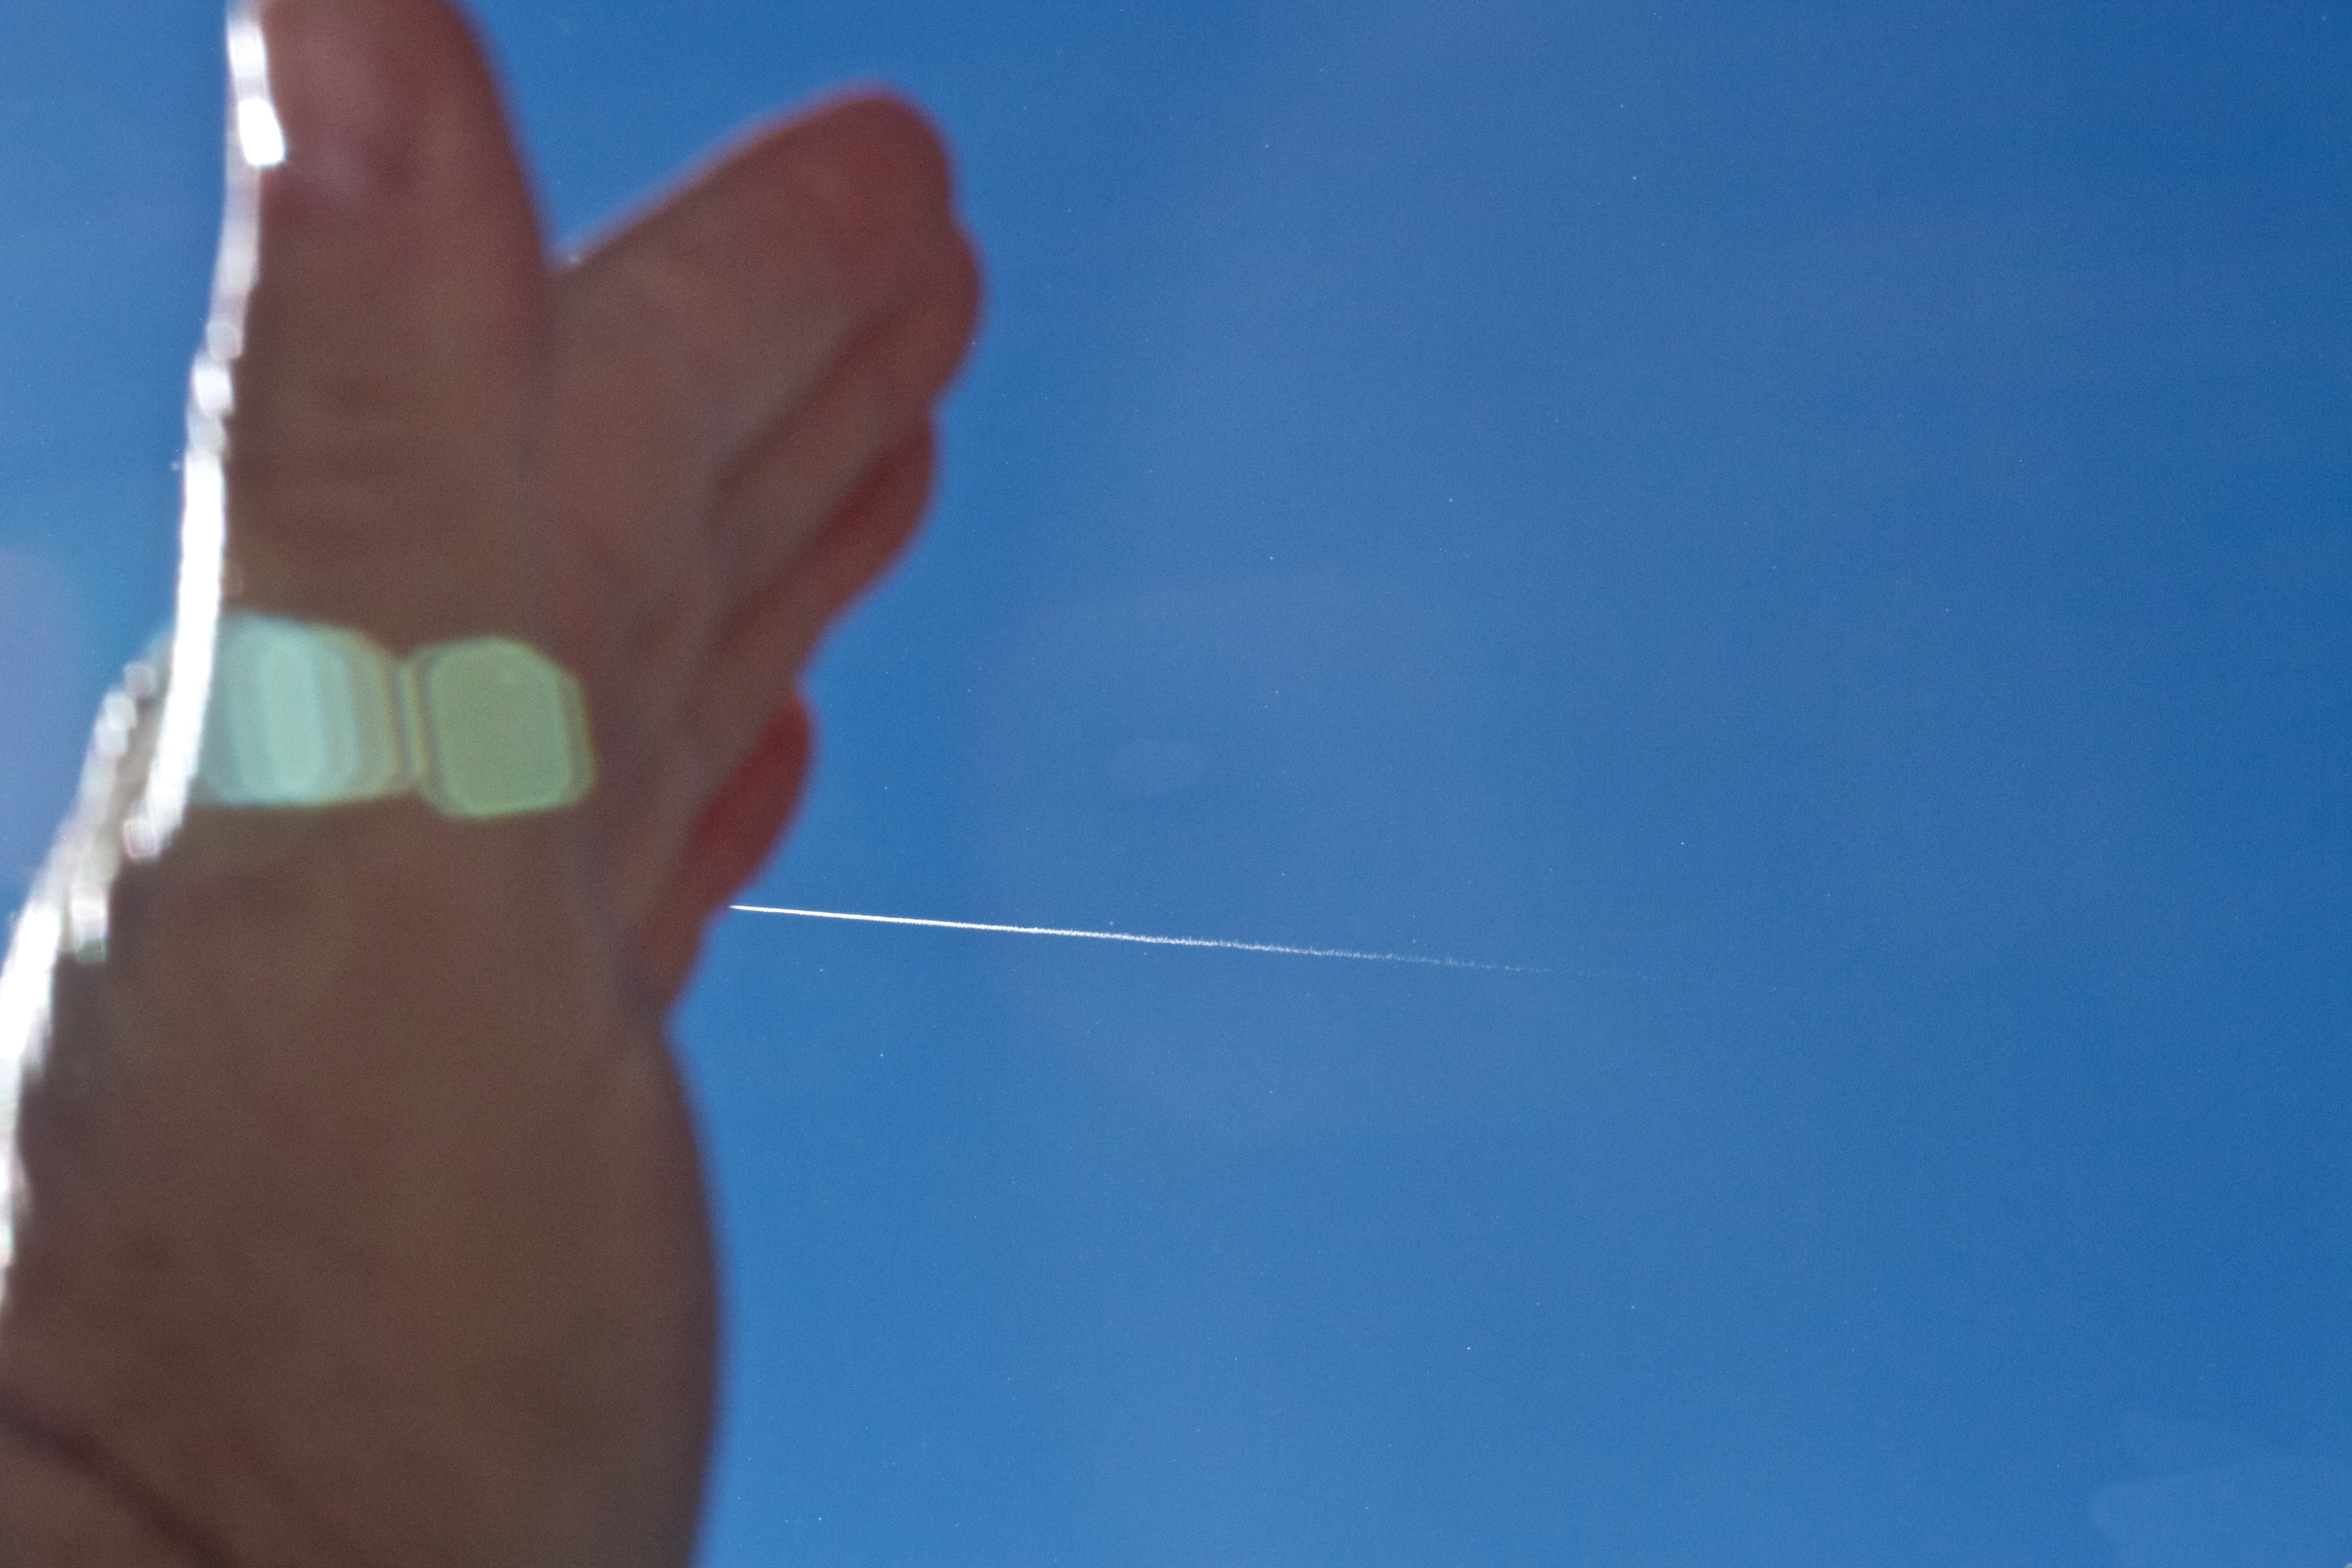
hand, sky, wind, finger, blue, arm, atmosphere of earth